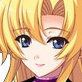
Portrait style: Anime Portrait